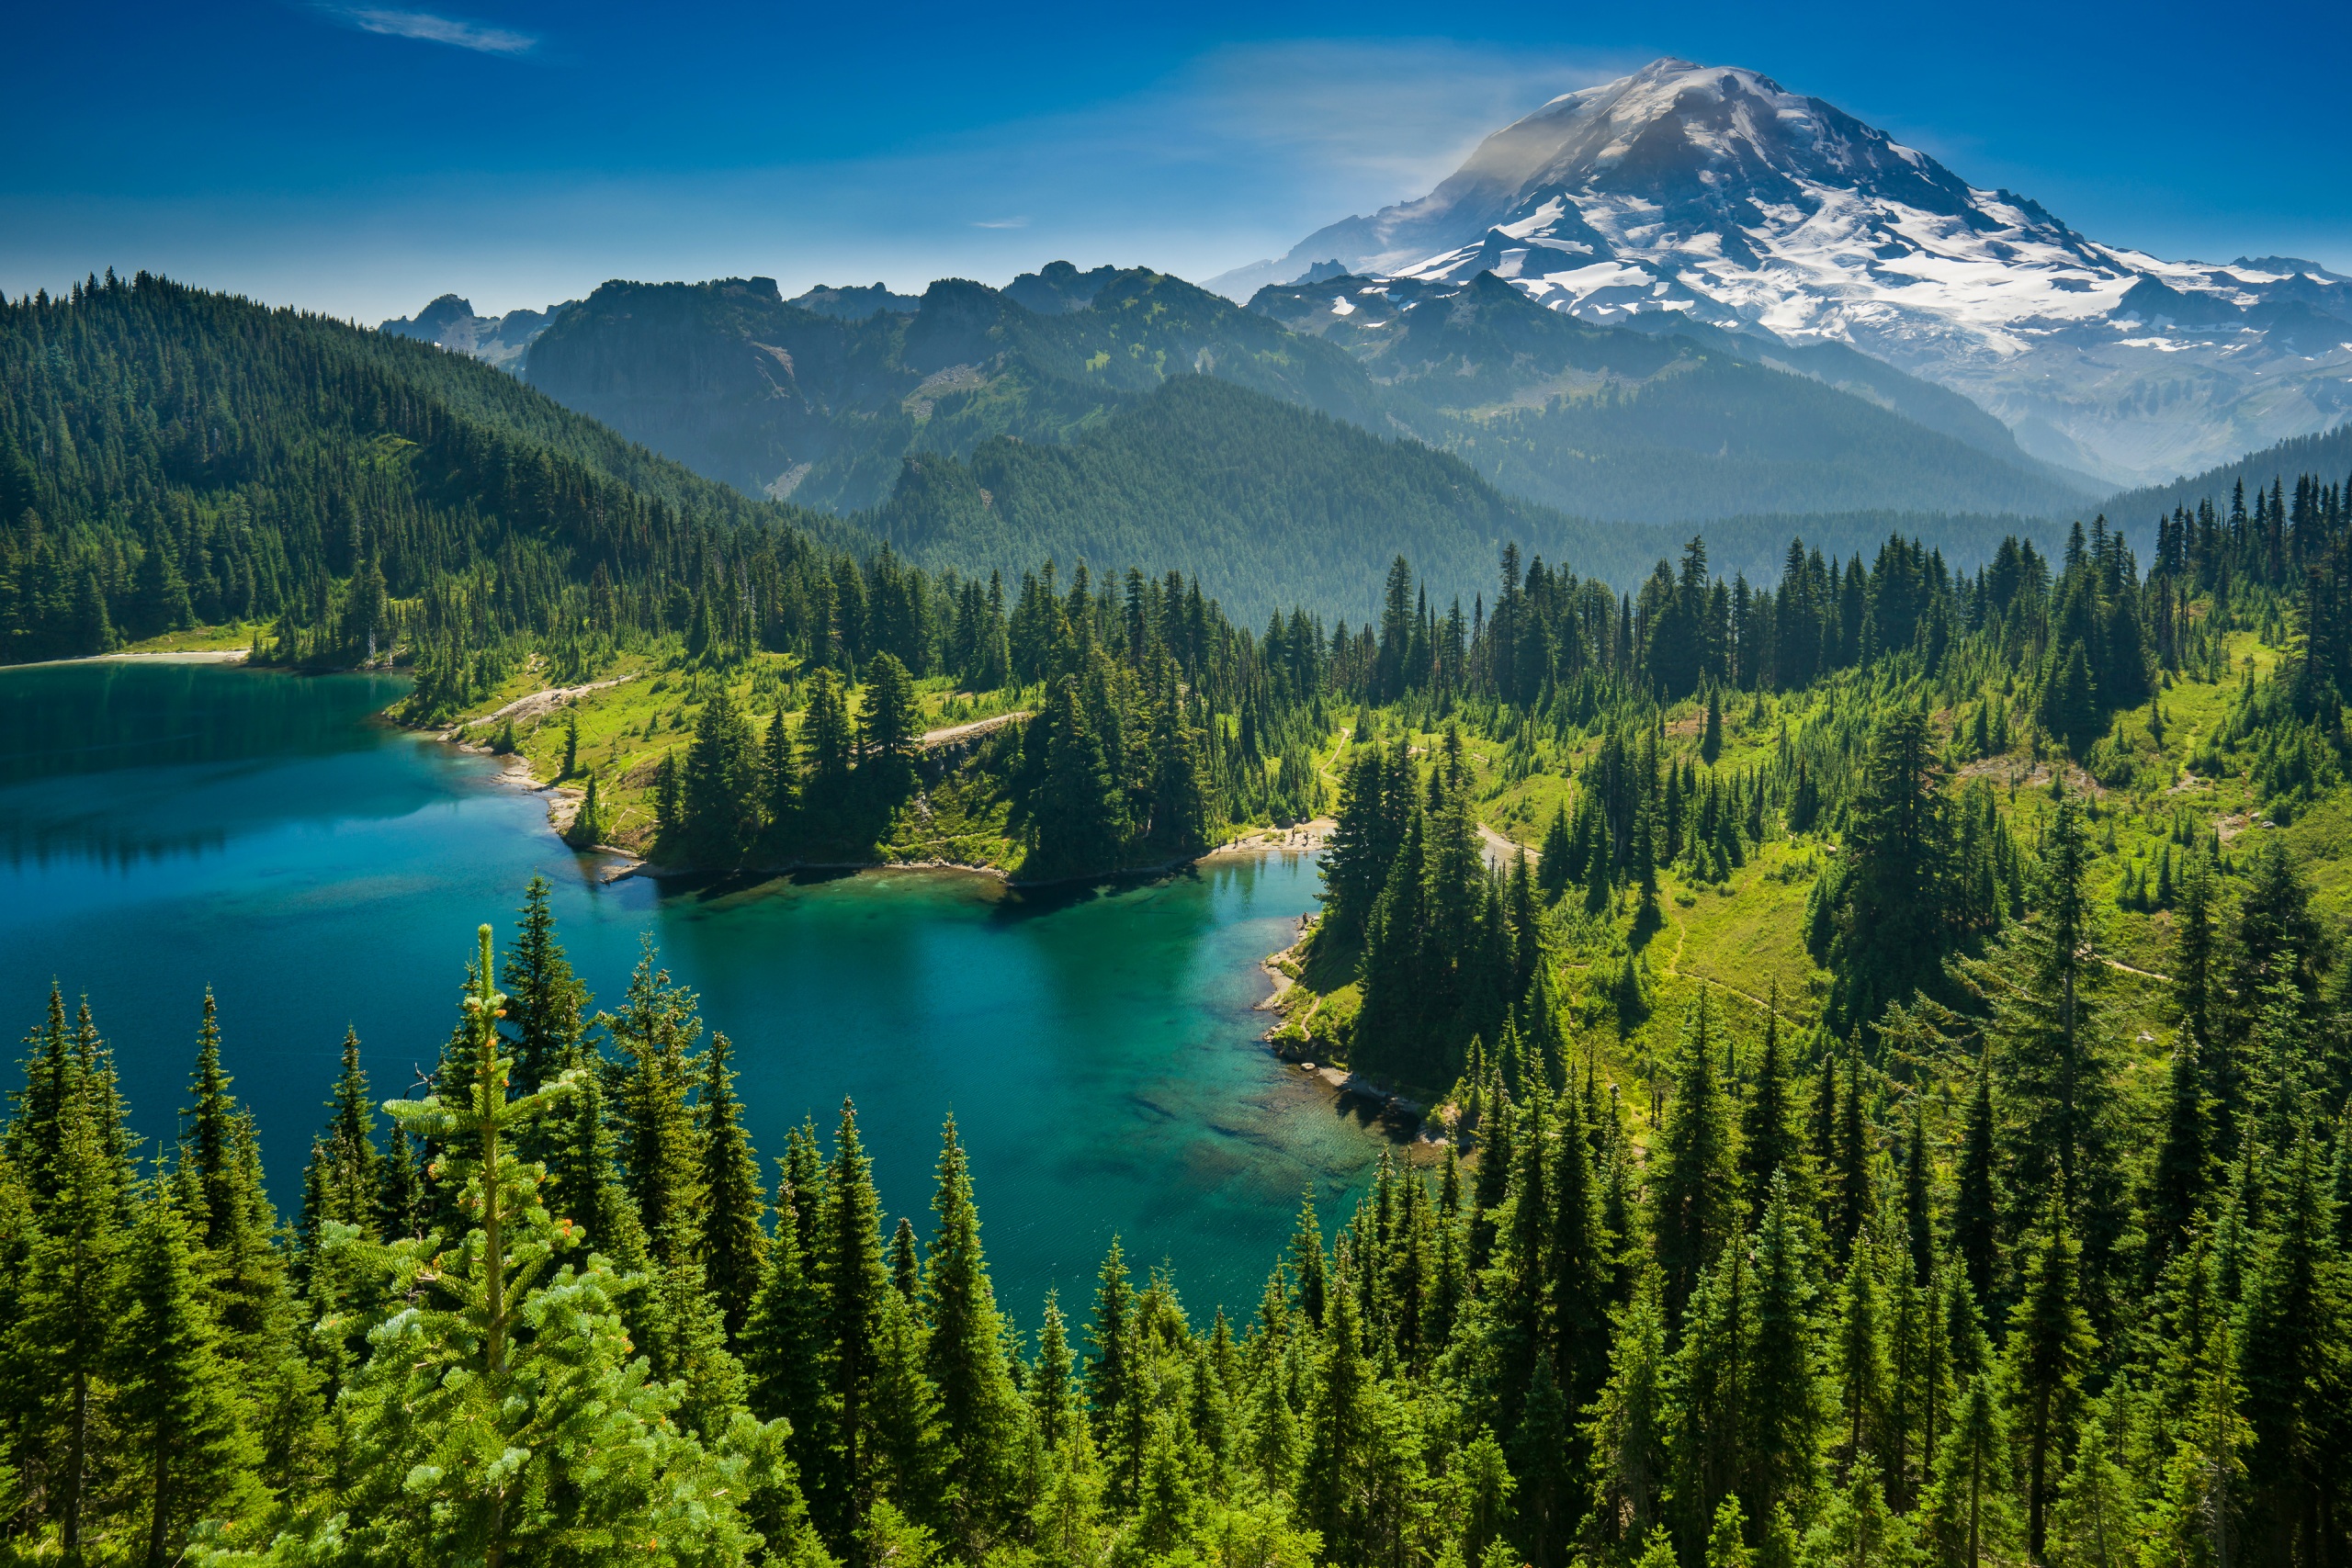
tree, water, mountain, sky, plant, water resources, natural landscape, nature, green, natural environment, larch, cloud, lake, highland, watercourse, biome, bank, landscape, mountainous landforms, evergreen, forest, mountain range, hill, reservoir, conifer, hill station, tarn, fell, spruce fir forest, massif, reflection, wilderness, ridge, glacial lake, temperate broadleaf and mixed forest, valley, nature reserve, tropical and subtropical coniferous forests, temperate coniferous forest, sound, valdivian temperate rain forest, mountain river, jungle, fir, pine, pine family, lake district, panorama, pond, summit, alps, grass, old growth forest